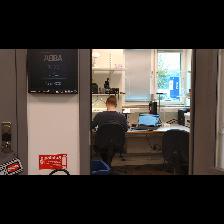
Label: Human